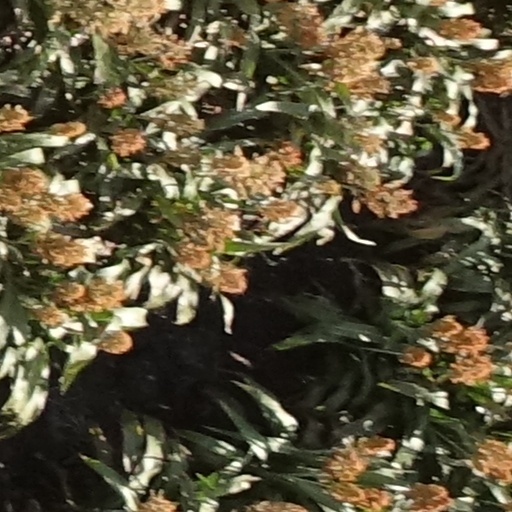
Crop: sorghum